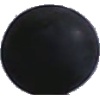
Label: blue_grape